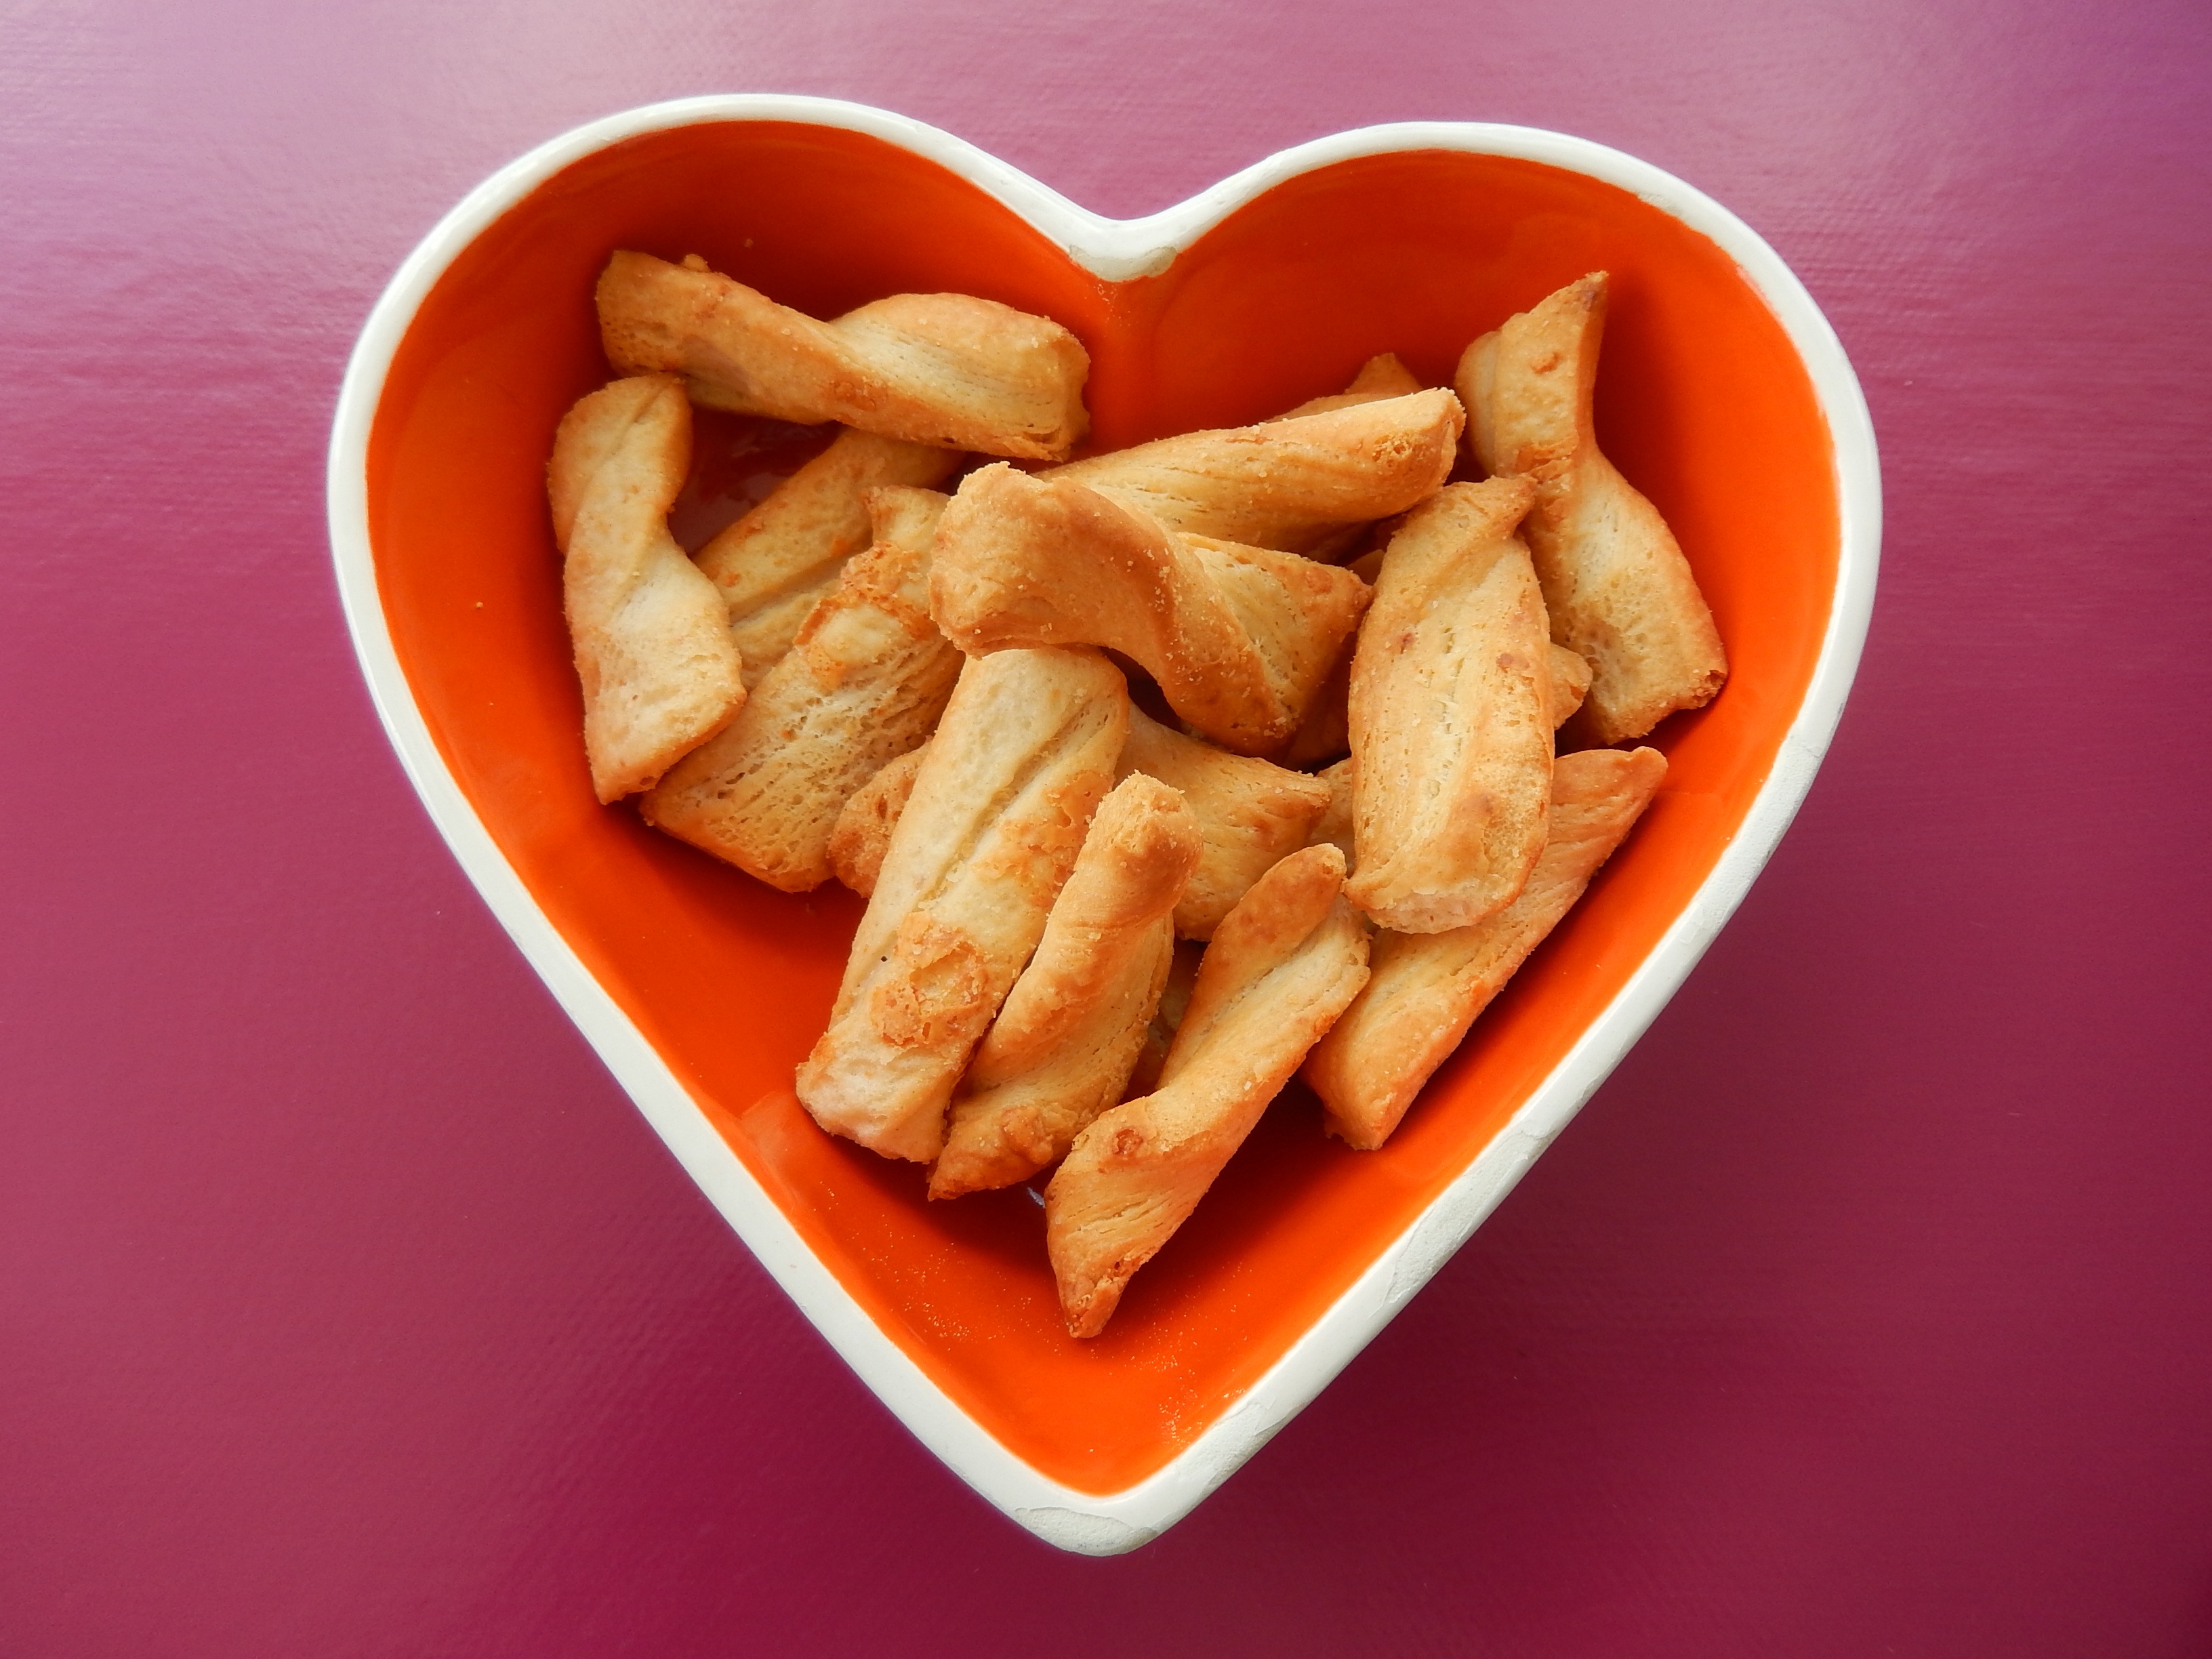
table, dish, food, produce, fast food, cuisine, aperitif, cakes, french fries, junk food, snack food, fried food